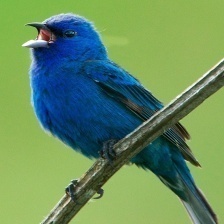
Species: INDIGO BUNTING
Scientific name: PASSERINA CYANEA
ImageNet parent category: indigo_bunting